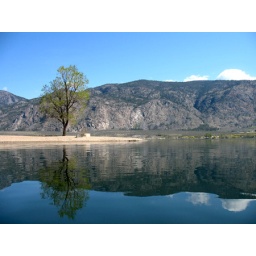
Reflections of a tree in the lake in Canada